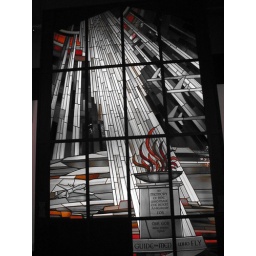
Stainglass window in red for the crew of the B-24 &amp;quot;Lady Be Good&amp;quot;